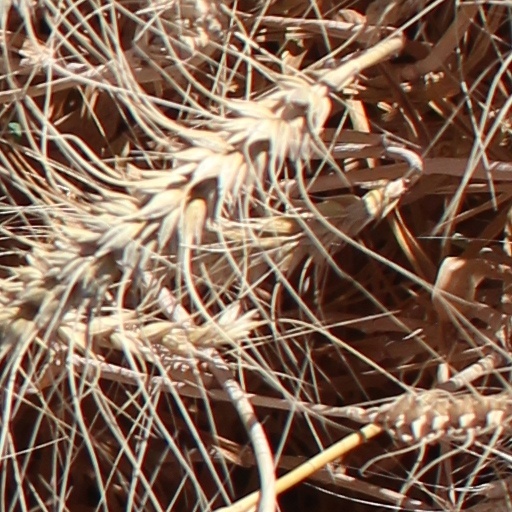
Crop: wheat